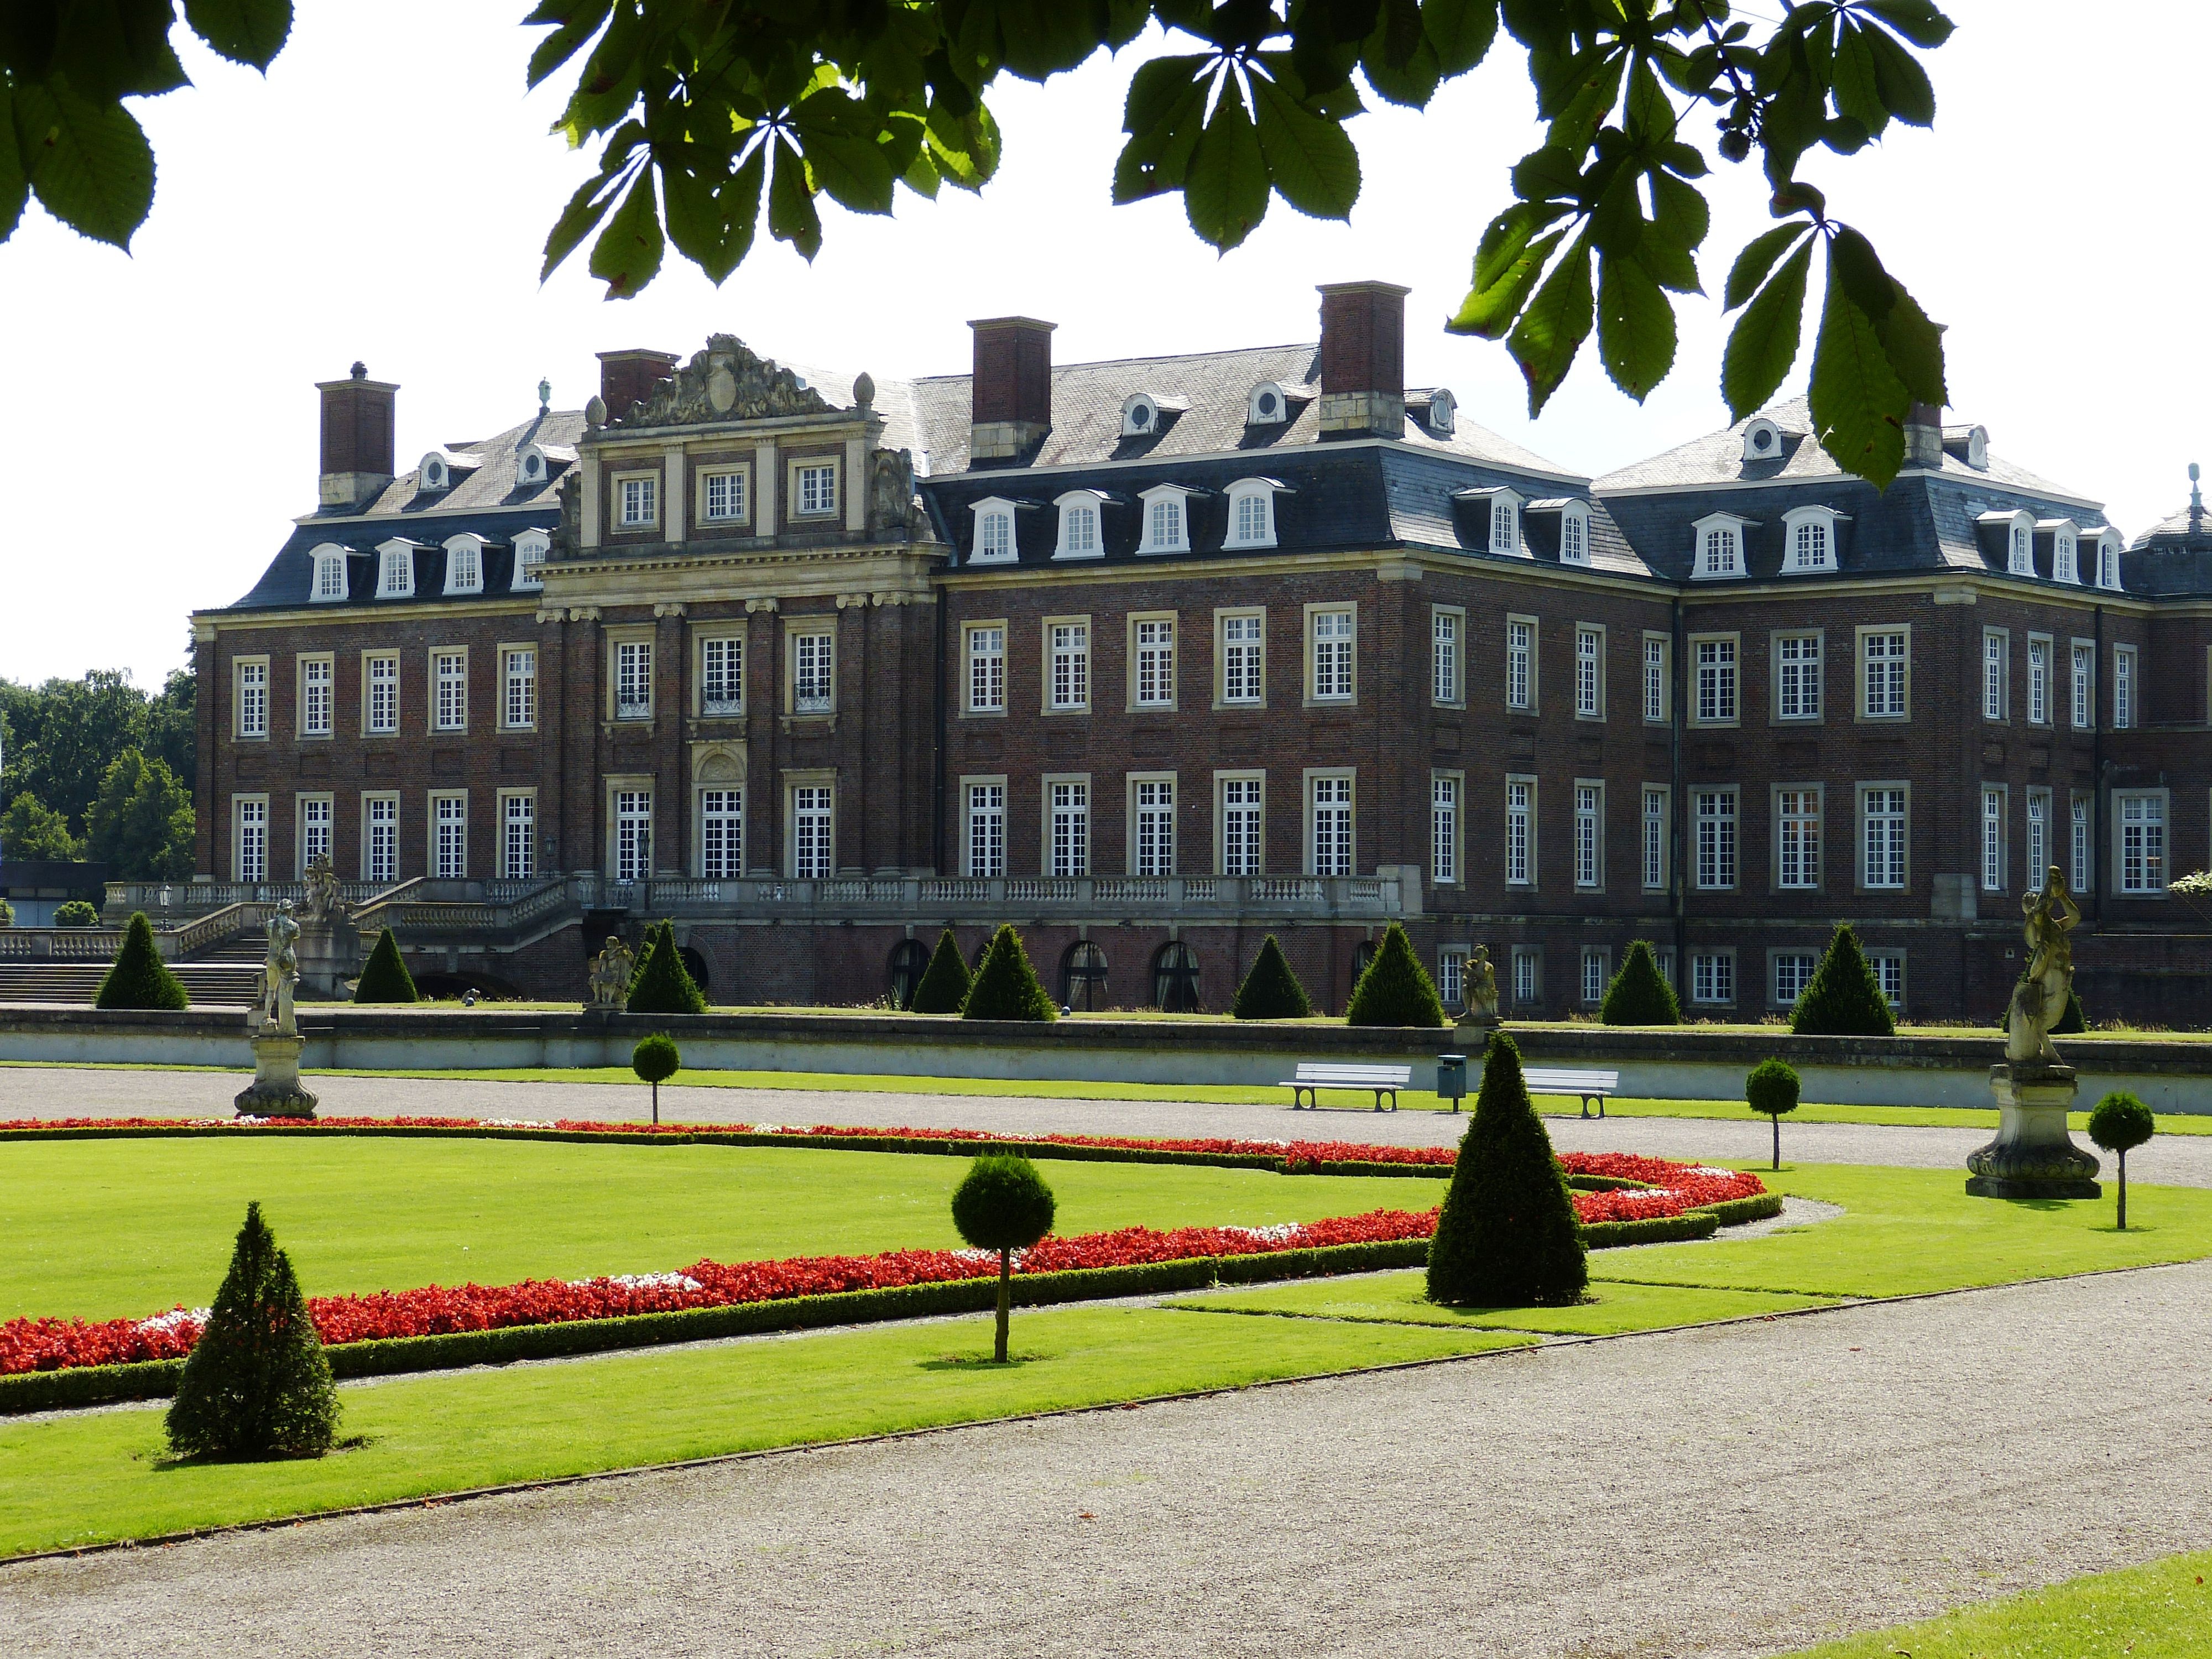
structure, lawn, building, chateau, palace, plaza, park, castle, facade, garden, playground, town square, campus, estate, historically, baroque, m nsterland, moated castle, north churches, sport venue